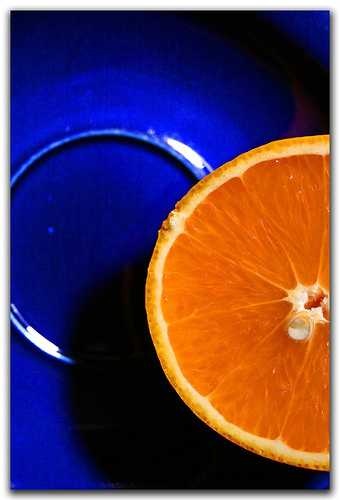
Label: Orange